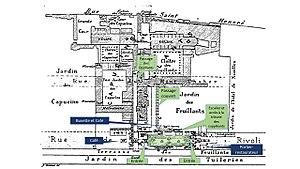
Plan de l'emplacement de la salle du Manège en 1790 entre les Tuileries, la rue Saint-Honoré et les couvents des Capucins et des Feuillants, dessiné par G. Lenôtre dans ""Paris révolutionnaire"", Firmin-Didot, 1893 et complété par mes soins."
La salle du Manège, au jardin des Tuileries à Paris, a été le lieu de réunion des assemblées parlementaires pendant la Révolution française de 1789 à 1798. Louis XVI y a été jugé et condamné à mort du 10 au 26 décembre 1792.